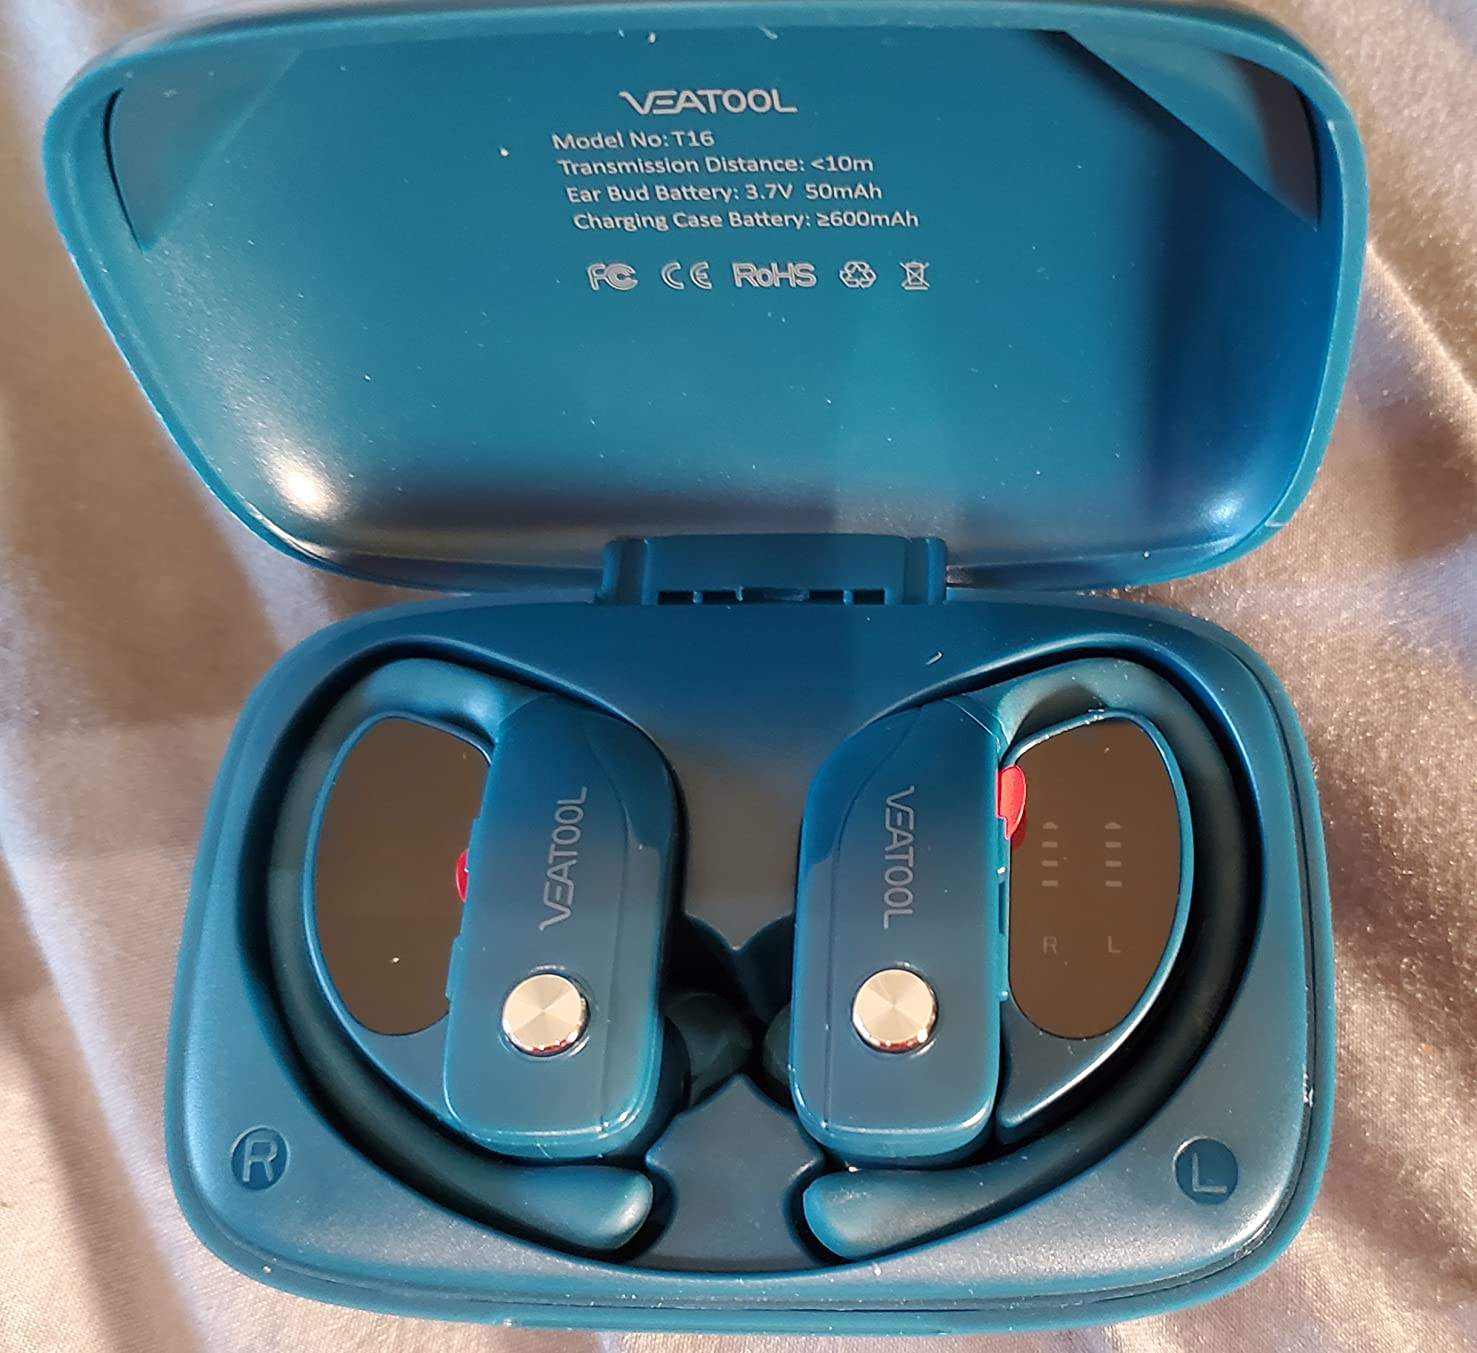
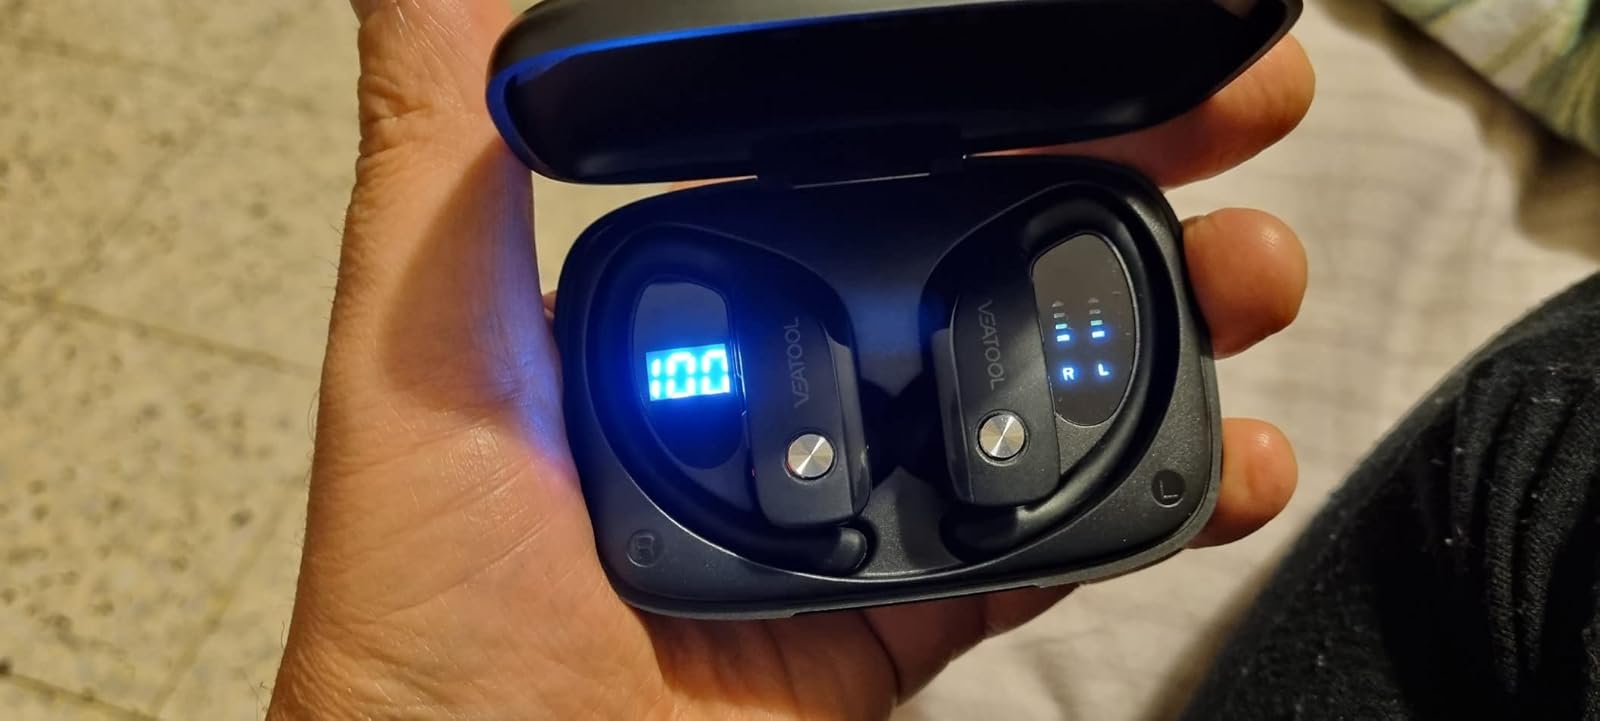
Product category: earbuds
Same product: no